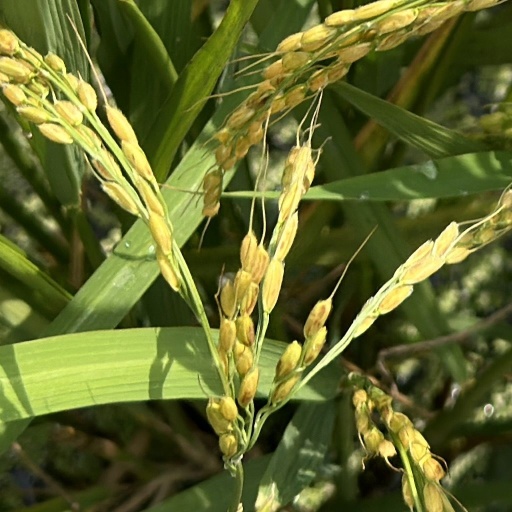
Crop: rice